British Asian Cup

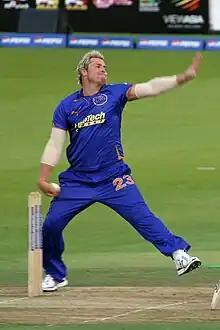
Warne bowling in the match. This was the last competitive game played by Warne at the Lord's Cricket Ground.

The match attracted a crowd of 20,000 people and was a day/night event. The match was scheduled to start at 4:21 GMT, but it started raining heavily and the play was stopped. However the rain stopped at 4:25 GMT and the toss took place. The Panthers won the toss and decided to bowl first. Fazal and Swapnil Asnodkar opened for the Royals and Gareth Berg bowled the first over. Murali Karthik came to the attack in the seventh over. In the first ball of the over, a shot by Ashnodkar was deflected by the wicket-keeper's helmet, and the Royals got five penalty runs. In the same over, Fazal and Asnodkar reached to a 50 runs partnership in 38 balls. However Karthik took the wicket of Fazal in the fifth ball. Fazal tried to hit play the ball towards extra cover, but it went high in the air and Billy Godleman took the catch. Fazal went out making 27 runs off 22 balls, hitting two sixes. Karthik slowed down the run rate, and no boundary was hit in the next six overs. Kaif and Ashnodkar added 50 runs in 45 balls for the second wicket, but Ashnodkar got dismissed in the very next ball. Dawid Malan bowled a full toss and Ashnodkar hit it towards deep mid-wicket, however Shah took "well judged" catch. Ashnodkar made 41 runs off 40 balls. In the next over, Eoin Morgan dropped Naman Ojha on Shaun Udal. However Ojha got caught by Steven Finn on the next ball. Ojha made 10 run off 5 balls. In the next over, Malan bowled Justin Langer, who scored one run in two balls. The next over, bowled by Henderson, came out to be the most expensive over of the innings; 15 runs were scored in the over. Mascarenhas hit a four and a six, and the Royals reached to 145 runs. The next over was bowled by Berg, who gave seven runs. In the last ball of the innings, Kaif got run out on 41 runs. The Royals scored 162 runs at a loss of five wickets in 20 overs. Mascarenhas remained not out on 32 runs off 16 balls. Malan took two wickets for the Panthers giving 23 runs.